Income tax in the United States

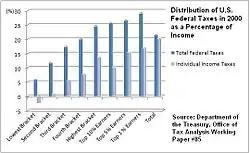
Distribution of U.S. federal taxes for 2000 as a percentage of income among the family income quintiles.

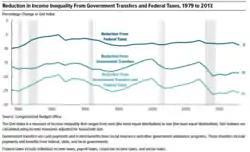
CBO chart illustrating the percent reduction in income inequality due to federal taxes and income transfers from 1979 to 2011.

In the United States, a progressive tax system is employed which equates to higher income earners paying a larger percentage of their income in taxes. According to the IRS, the top 1% of income earners for 2008 paid 38% of income tax revenue, while earning 20% of the income reported. The top 5% of income earners paid 59% of the total income tax revenue, while earning 35% of the income reported. The top 10% paid 70%, earning 46% and the top 25% paid 86%, earning 67%. The top 50% paid 97%, earning 87% and leaving the bottom 50% paying 3% of the taxes collected and earning 13% of the income reported.